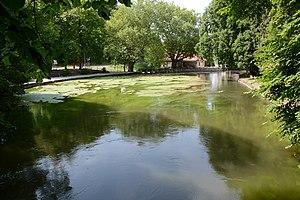
La Radolfzeller Aach est une rivière du sud de l'Allemagne, dans le land de Bade-Wurtemberg. Elle est un affluent du Rhin d'une longueur de 32 km environ.